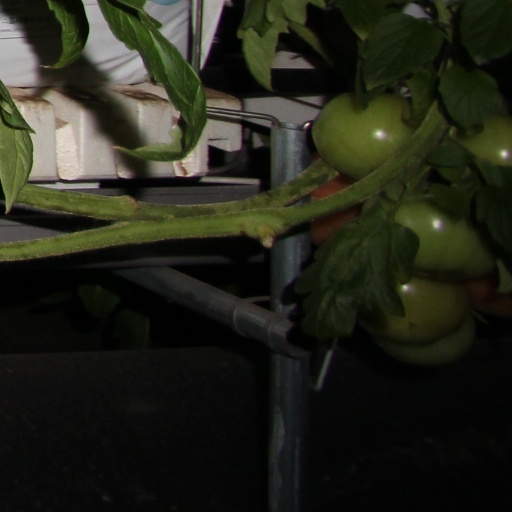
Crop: tomato